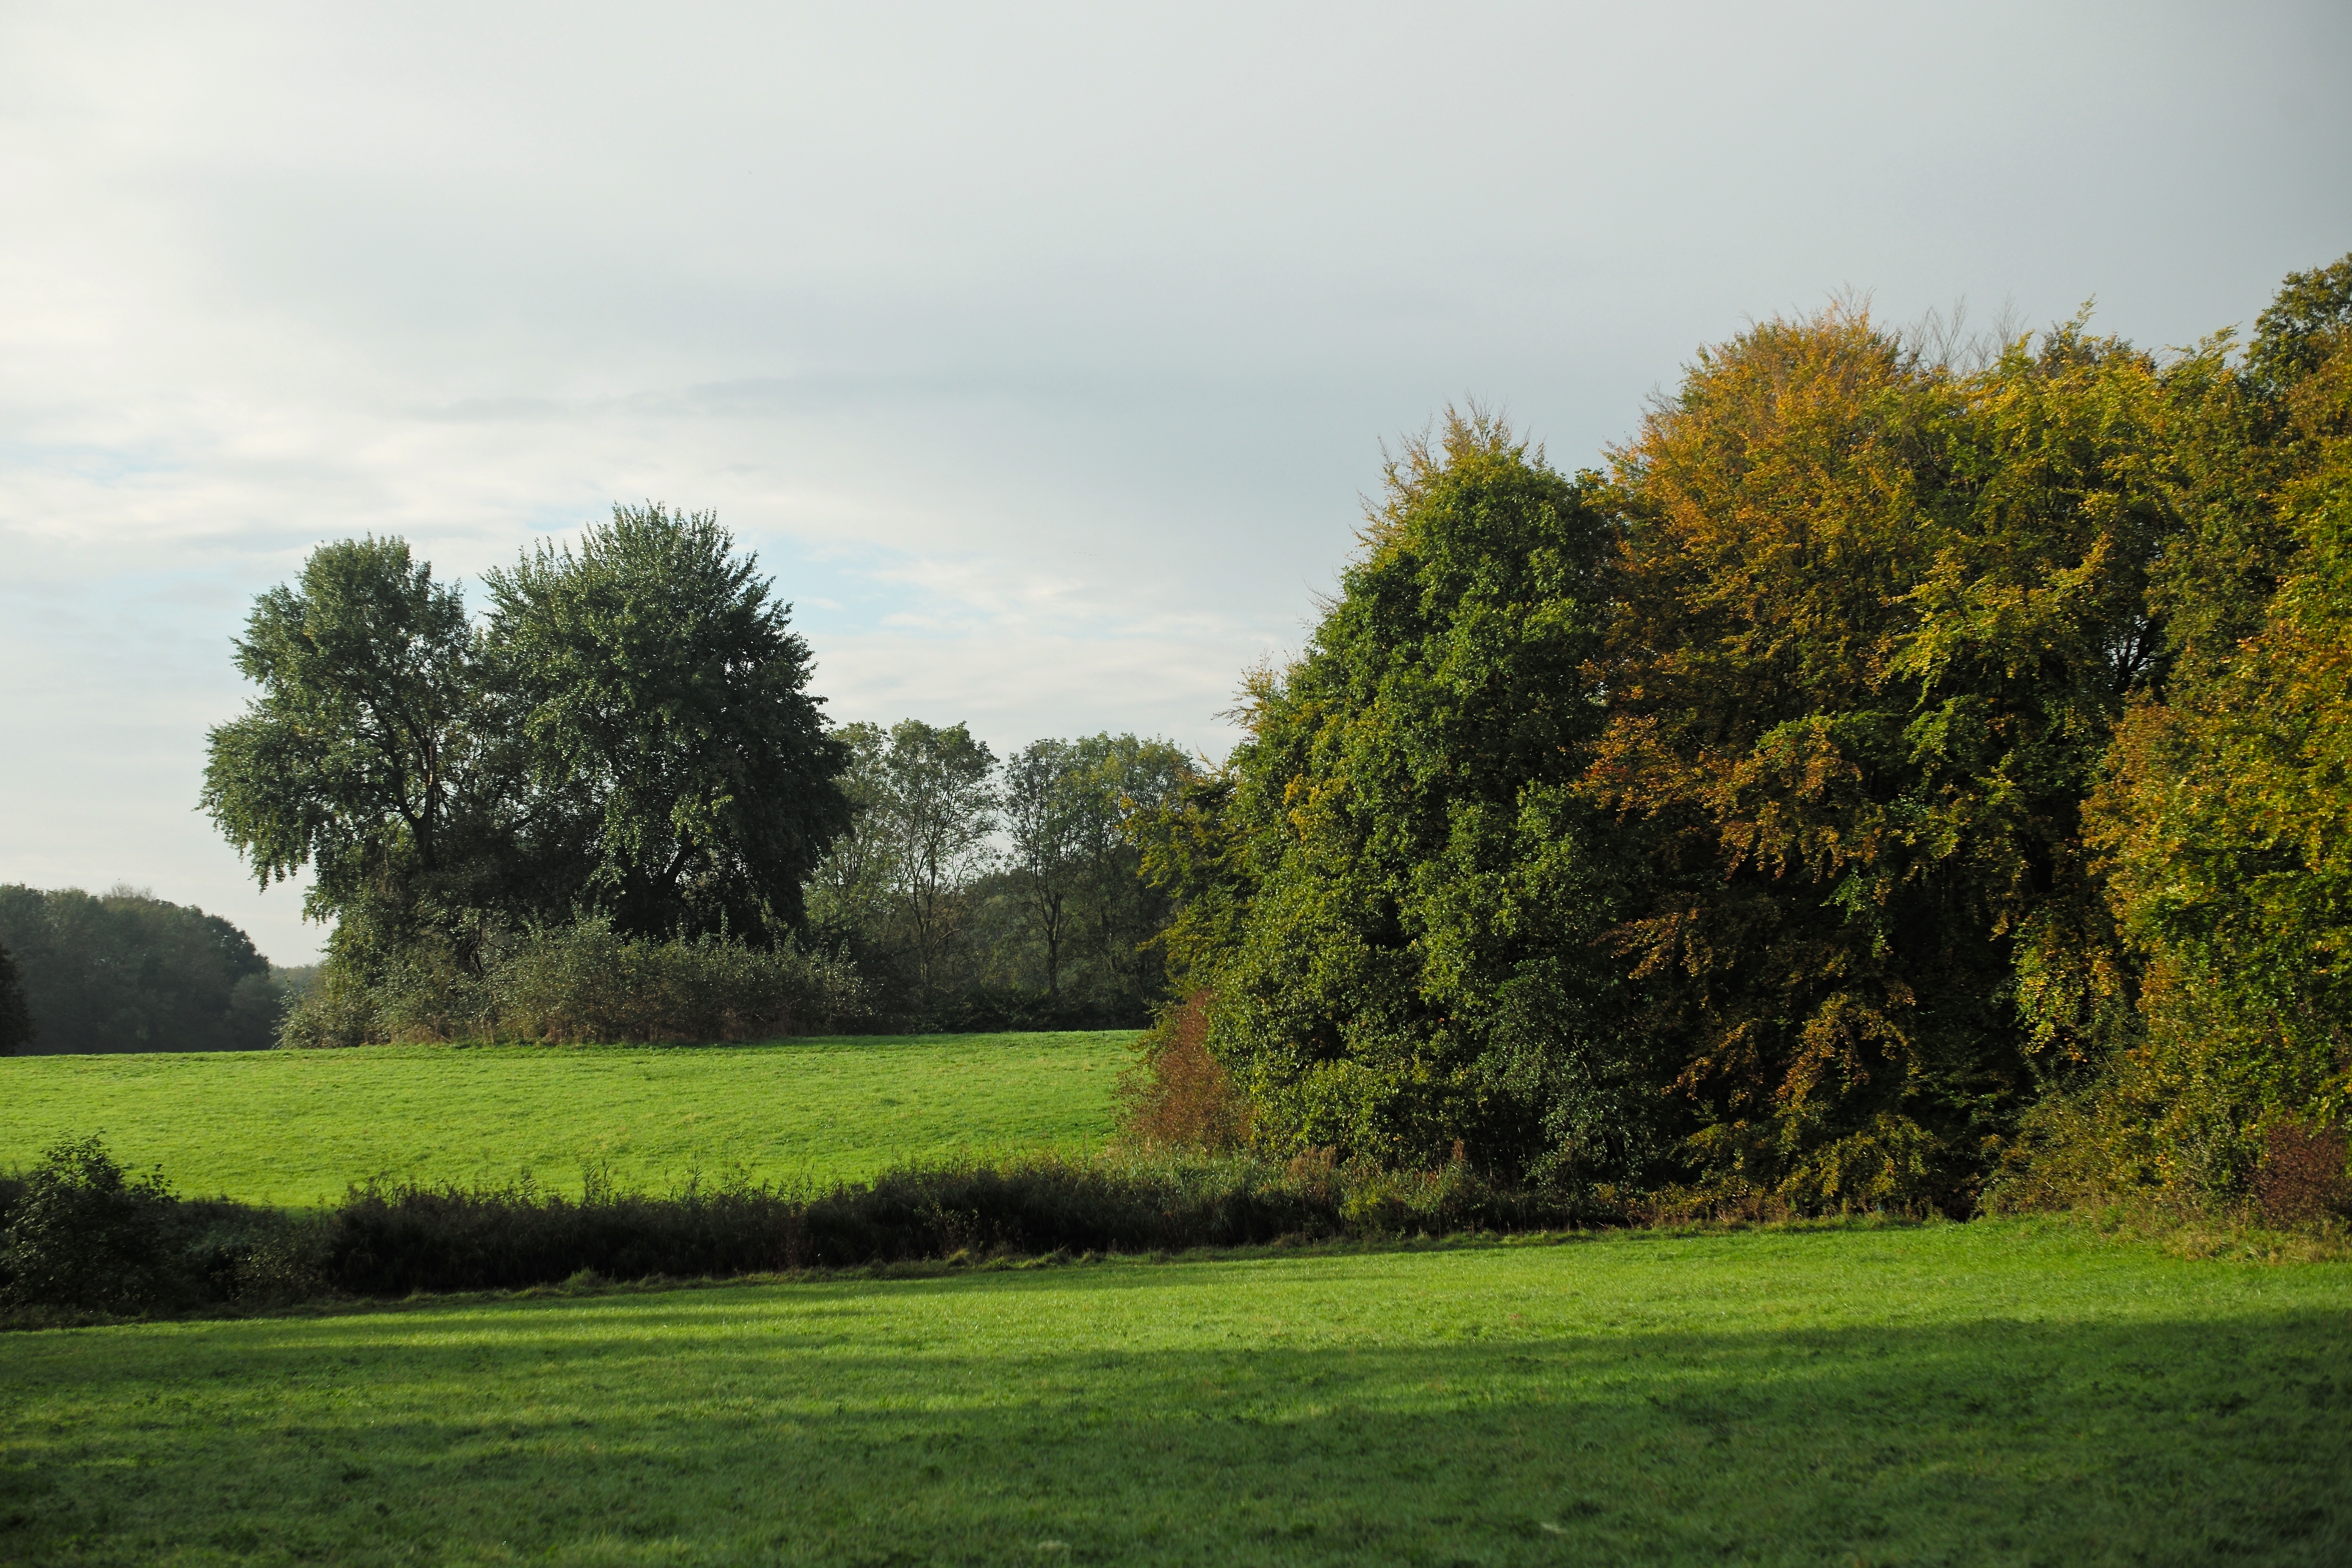
landscape, tree, nature, forest, grass, plant, field, farm, lawn, meadow, prairie, leaf, fall, hill, flower, europe, green, pasture, autumn, park, agriculture, garden, woods, holland, amsterdam, netherlands, m, grassland, shrub, plantation, 50, habitat, leica, 240, summilux, amsterdamsebos, rural area, atmospheric phenomenon, woody plant